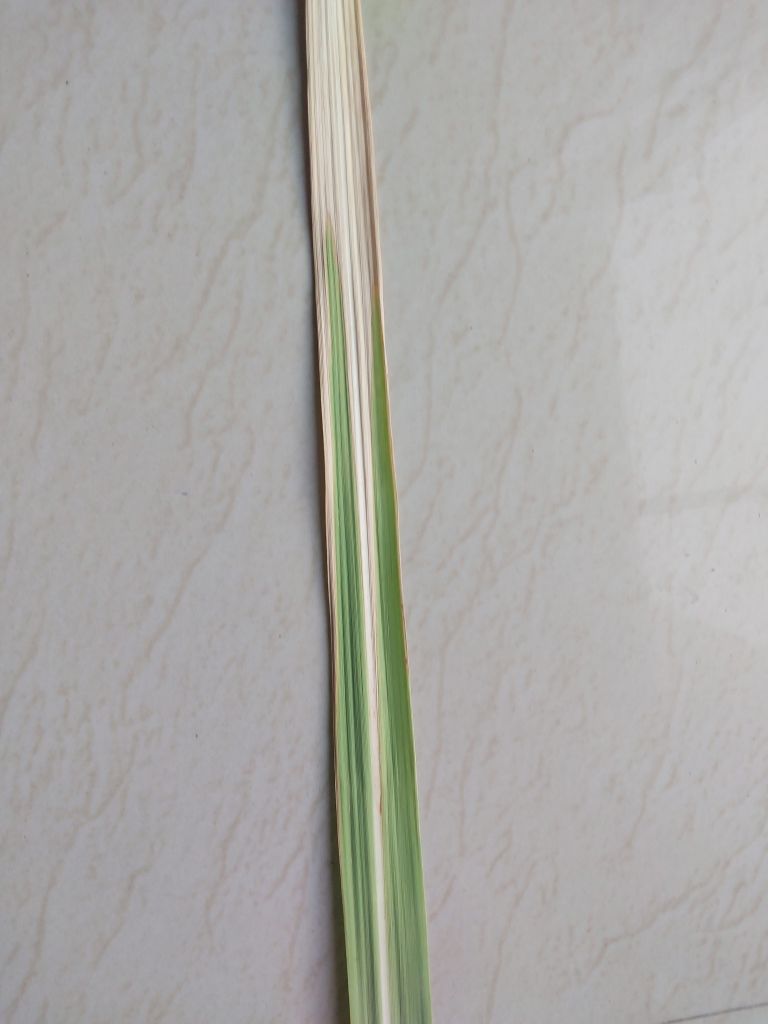
Label: Banded Chlorosis